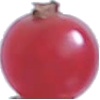
Label: redcurrant